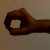
The image shows a hand gesture representing the number 0 in Indian Sign Language.